Nikolai Tarasov

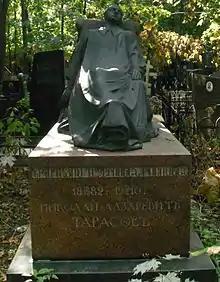
Tarasov's tomb

Nikolai Lazarevich Tarasov (1882, Moscow – October 1910, Moscow) was an Armenian–Russian oil-industrialist and dandy, who was a devotee of the theatre.